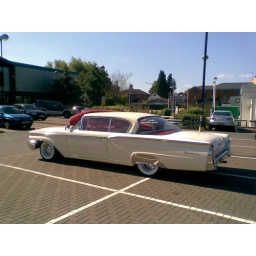
Seen in the car park of my local Halfords. Seems my phone camera is surprisingly unshit...